Security Council of Kazakhstan

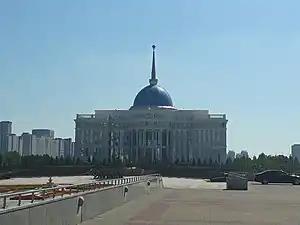
Ak Orda Presidential Palace, which is the residence of the President of Kazakhstan, is also the meeting place of the Security Council

The Security Council of the Republic of Kazakhstan (Security Council RK, , ҚР Қауіпсіздік Кеңесі; , Совет безопасности РК, "Sovet bezopasnosti RK") is a constitutional advisory body of the Kazakh Government which aides and assists the President of Kazakhstan in implementation of military policy and law enforcement. The President, who is the Supreme Commander-in-Chief of the Armed Forces of Kazakhstan, is one of many permanent members of the council, which includes the Minister of Defence and the Chief of the General Staff.